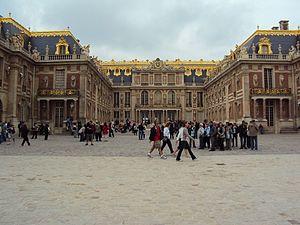
La cour d'honneur du château de Versailles.